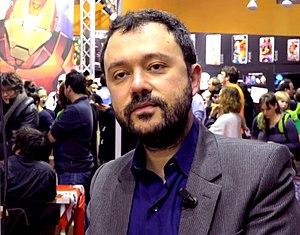
Riad Sattouf à Angoulême en 2017
L'Arabe du futur est une série de bande dessinée autobiographique de Riad Sattouf créée en 2014 et publiée par Allary Éditions. Quatre tomes sont sortis.
Riad Sattouf est un auteur de bande dessinée et réalisateur français né le 5 mai 1978 à Paris.